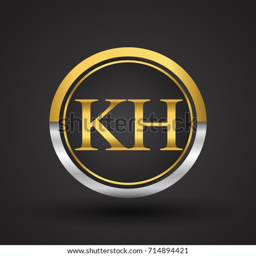
letter logo in a circle , gold and silver colored .